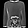
Label: Pullover